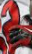
Number: 2